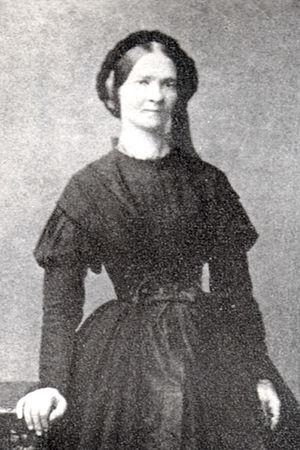
La première vague féministe est une période de l'histoire du féminisme qui va des années 1850 à 1945 et qui concerne les pays européens et les États-Unis.